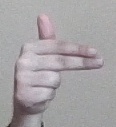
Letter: ghain